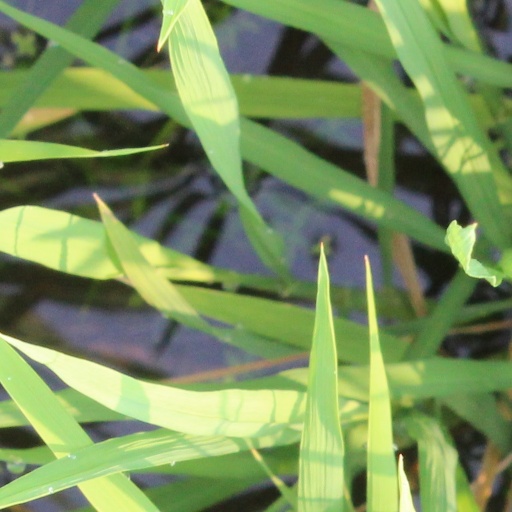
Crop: rice